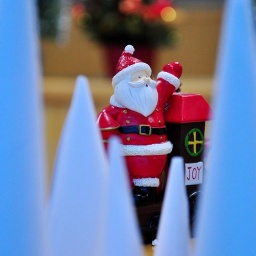
at my desk in the office